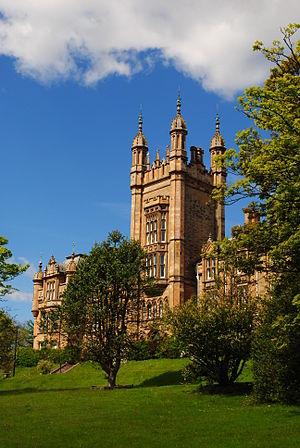
Bearsden est une ville d'Écosse, située dans le council area de l'East Dunbartonshire et dans la région de lieutenance du Dunbartonshire. Elle fait partie de l'agglomération de Glasgow, n'étant située qu'à 10 kilomètres du centre-ville. De 1975 à 1996, elle était la capitale administrative du district Bearsden and Milngavie, au sein de la région du Strathclyde.